Monterrey

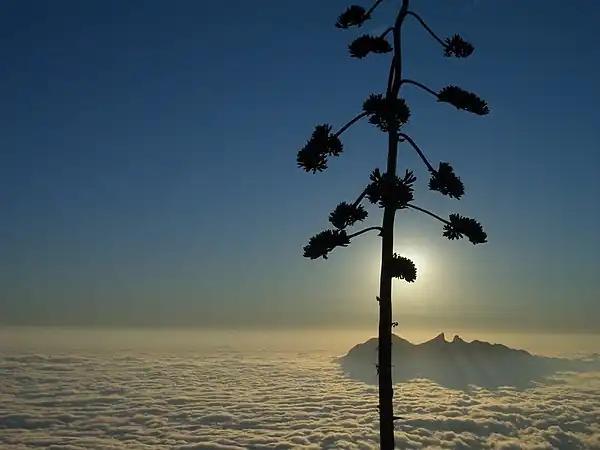
Intense cloud layer over Monterrey

The mountains surrounding Monterrey are home to many canyons, trails, and roads that cross deserts and forests, offering suitable trails for the general public. The Sierra Madre Oriental mountains to the south of the city are part of the Parque Nacional Cumbres de Monterrey, which is part of UNESCO's Man and the Biosphere (MAB) Program of Biosphere Reserves, a designation it received in 2006.